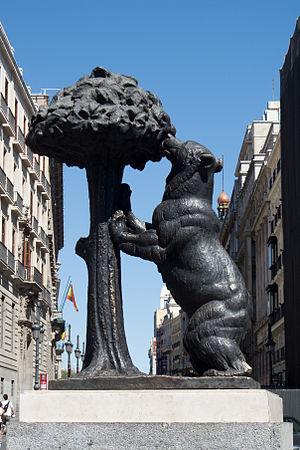
La statue de l'ours et de l'arbousier est une sculpture monumentale en bronze de la seconde moitié du XXᵉ siècle, située à Madrid. Elle représente un ours se tenant debout sur ses deux pattes arrière, appuyé contre un arbousier. L'ours et l'arbousier sont les symboles héraldiques de la ville, apparaissant également sur son drapeau et son blason.